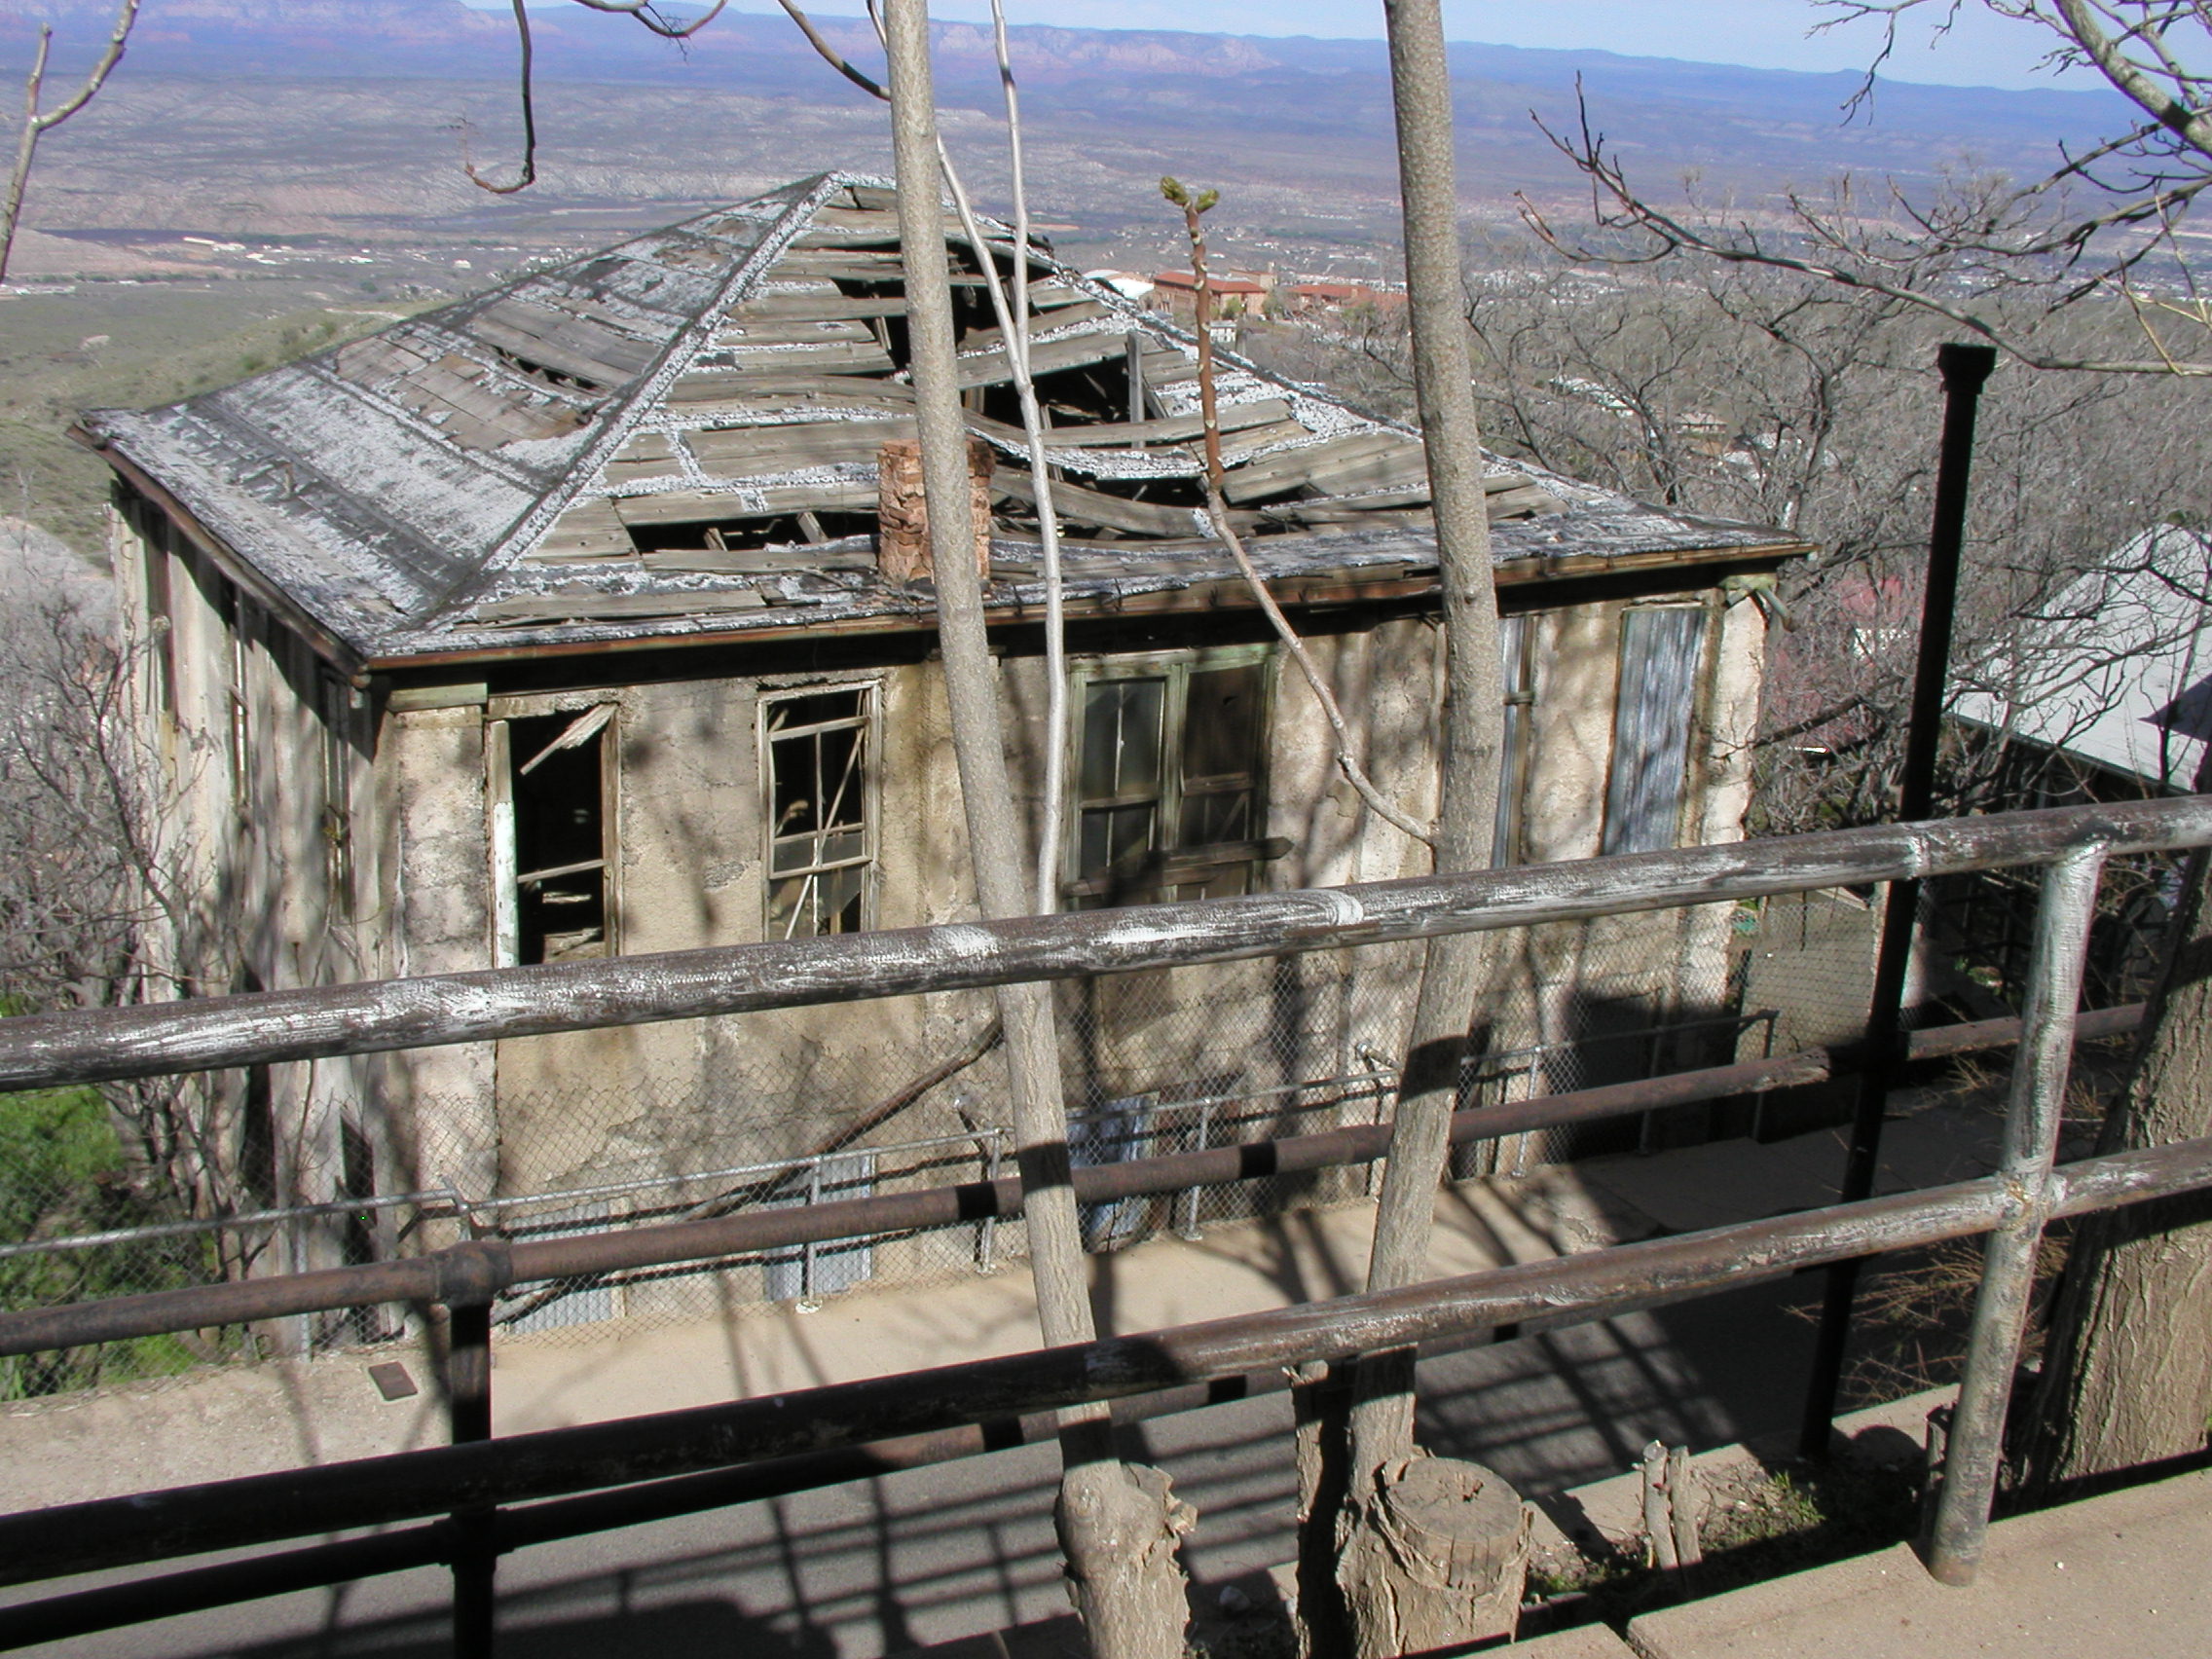
tree, wood, house, roof, building, hut, shack, facade, arizona, outdoor structure